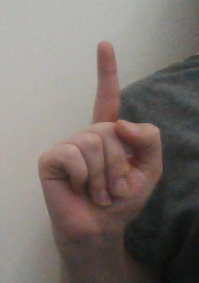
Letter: bb